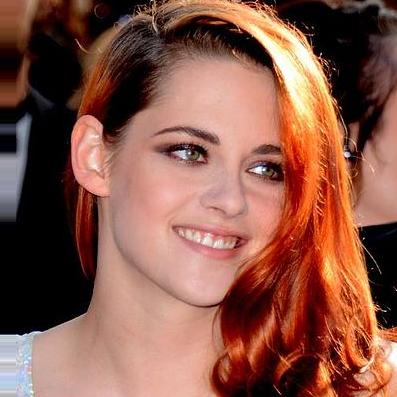
Age: 23